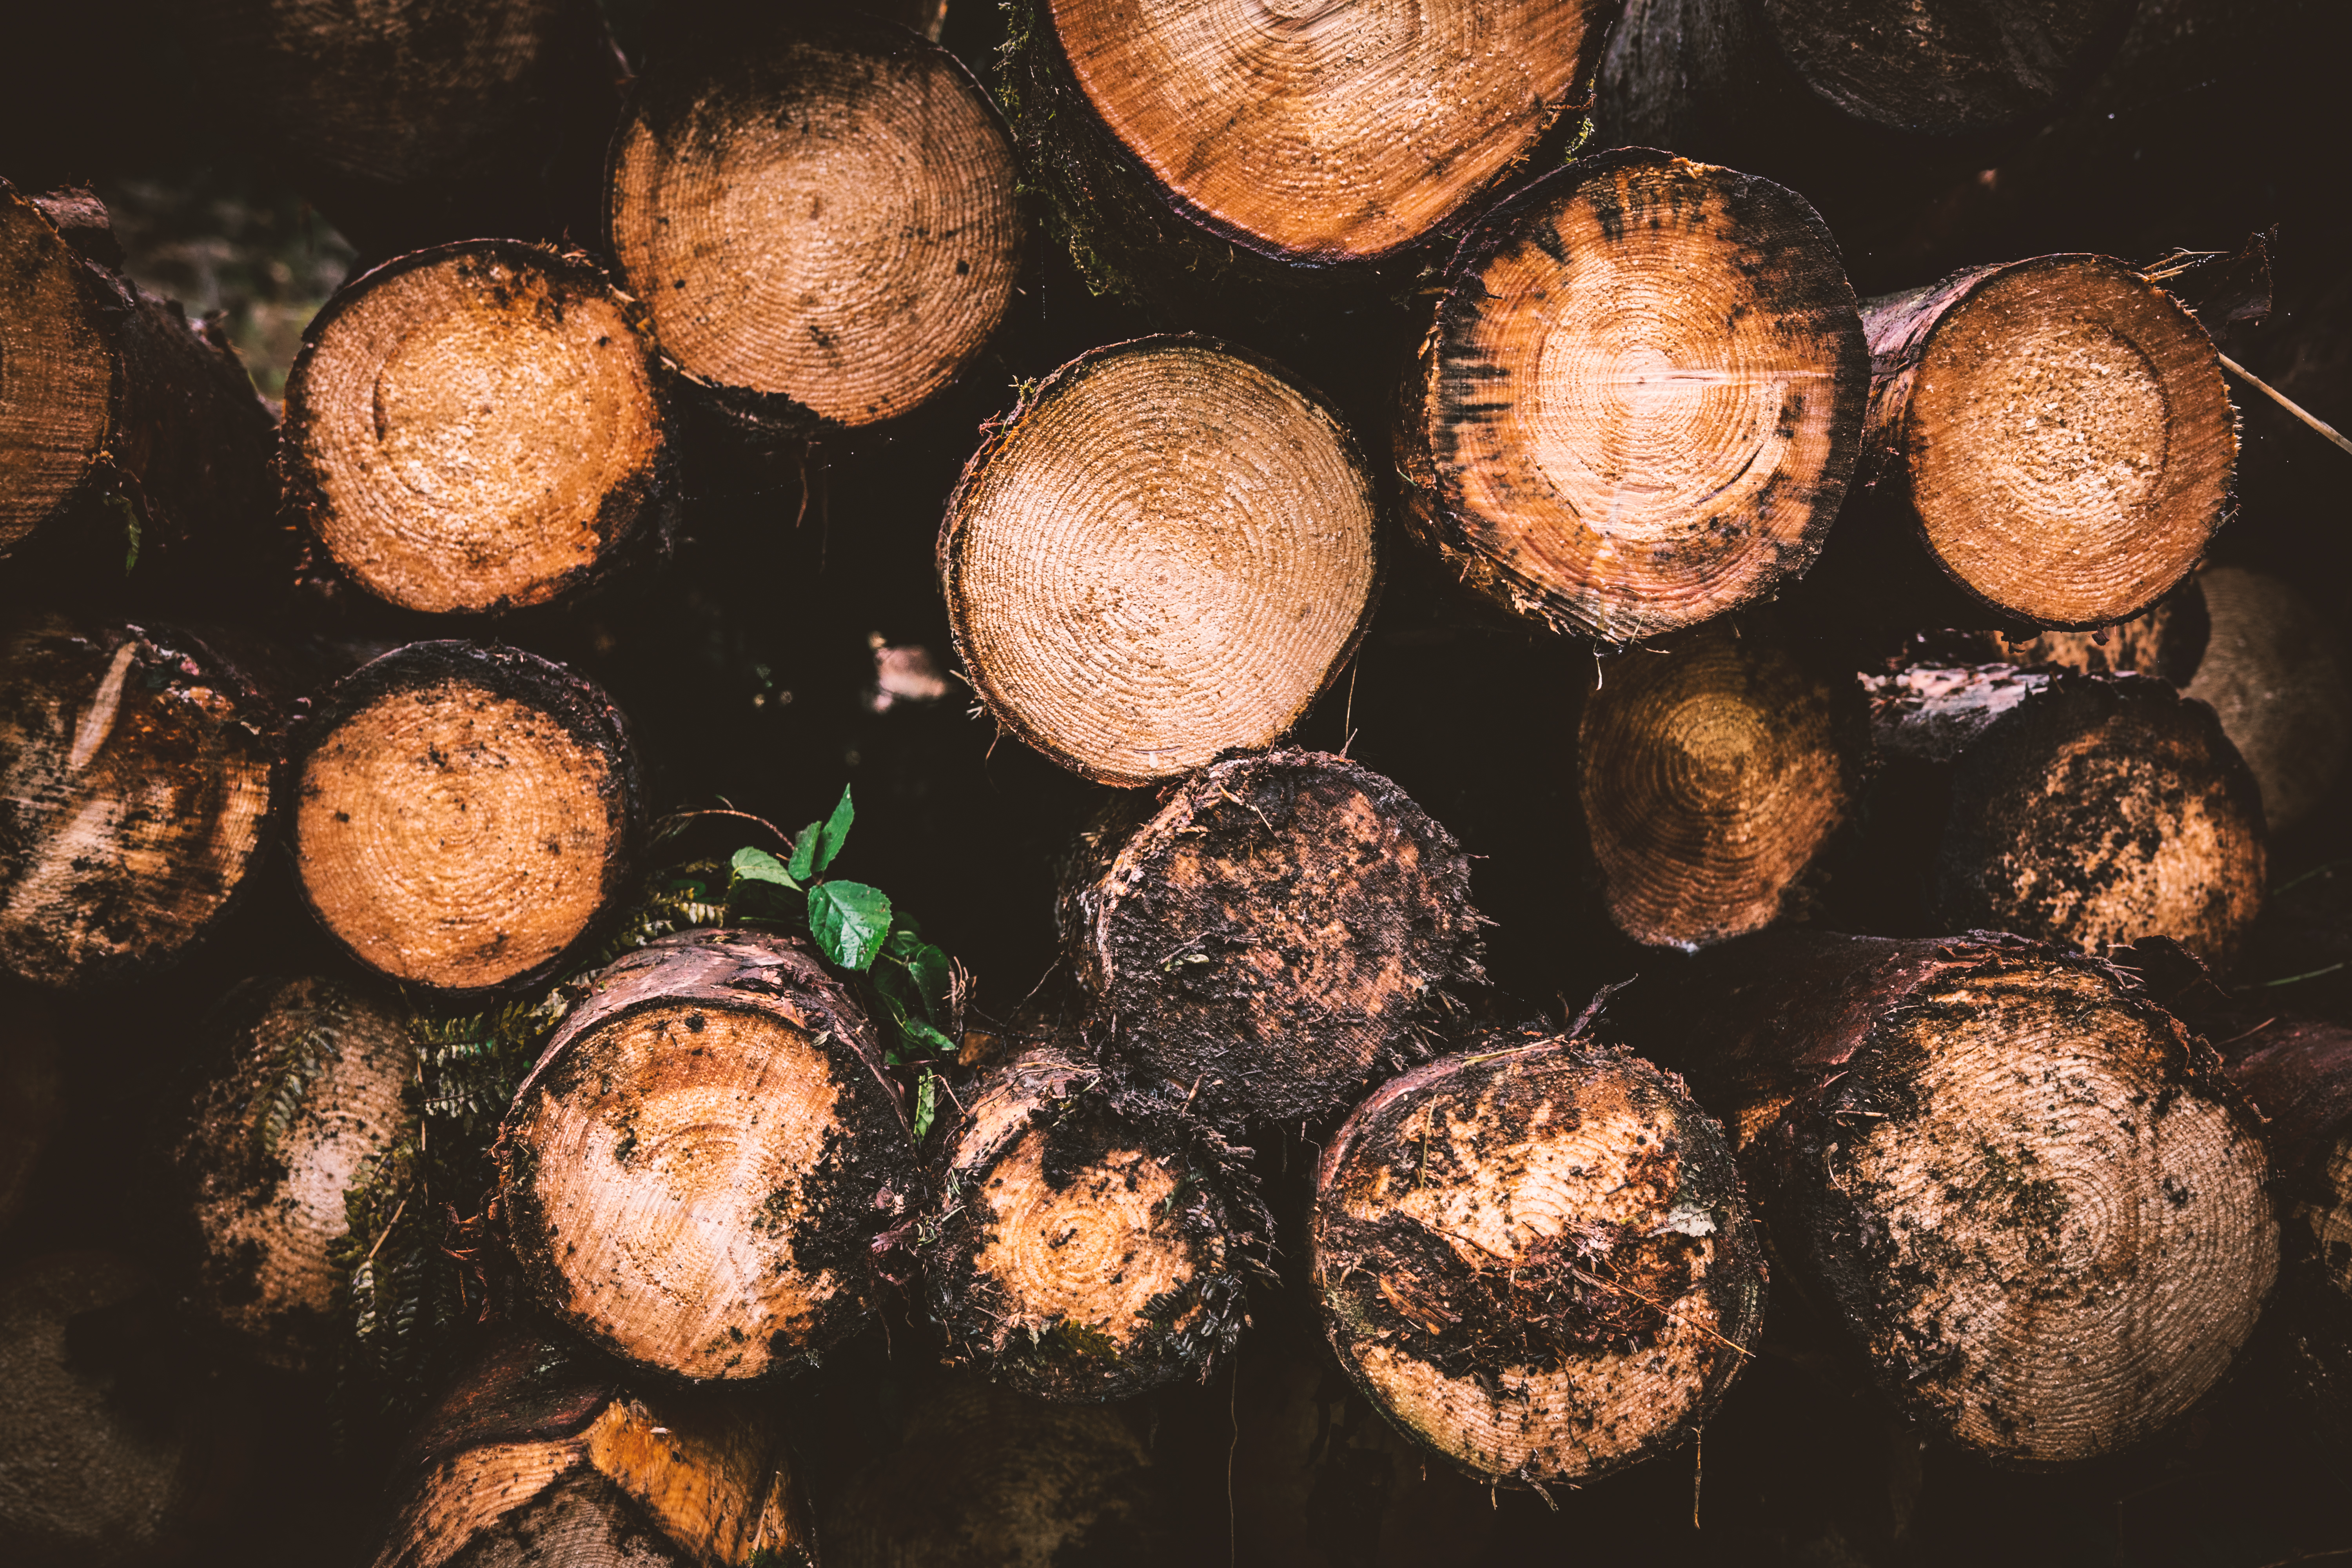
wood, food, produce, soil, mushroom, firewood, close up, coconut, logs, macro photography, edible mushroom, chocolate truffle